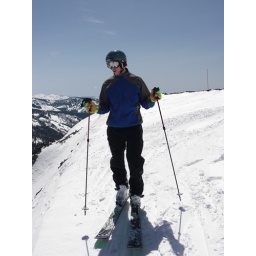
Nate, droppin in on kitchen wall